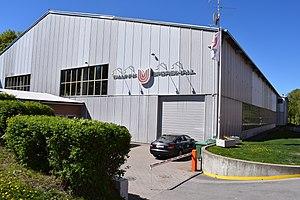
La salle de sports de Tallinn est une salle multifonction de Kesklinn à Tallinn en Estonie.